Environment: real
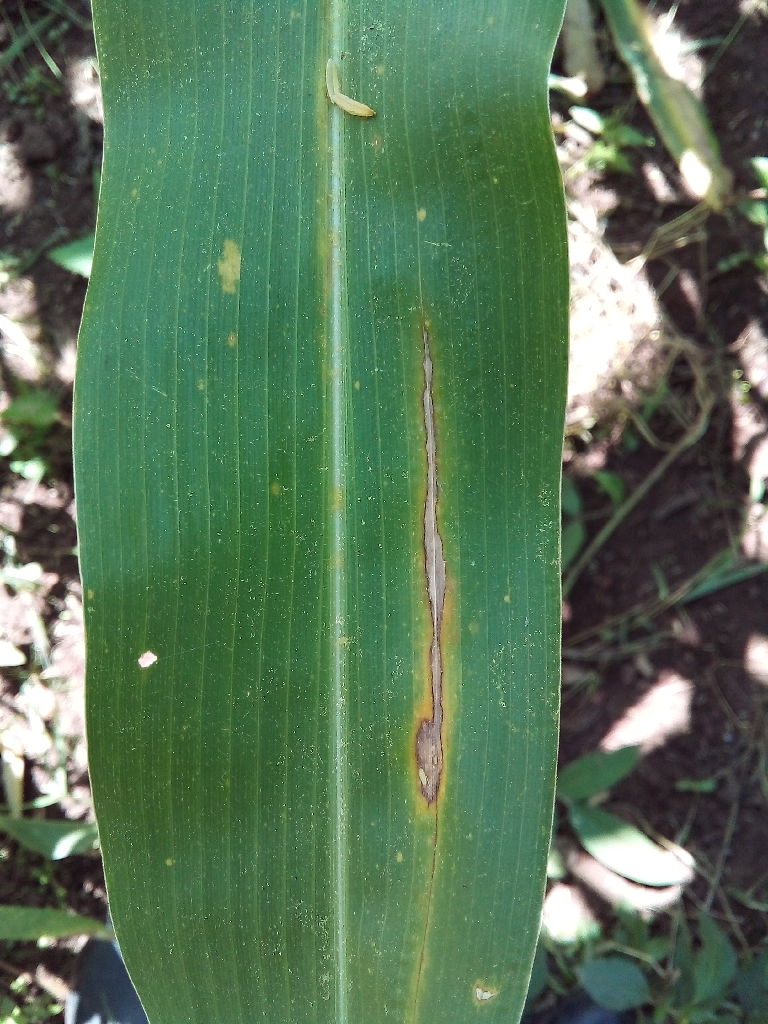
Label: northern_corn_leaf_blight